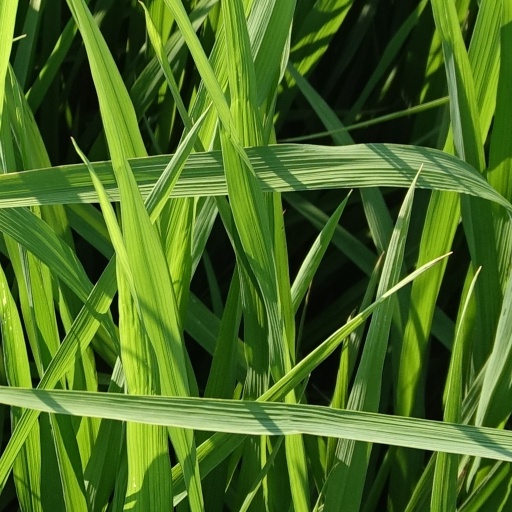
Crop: rice